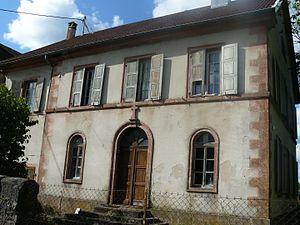
Presbytère de Bourg-Bruche (XIXe)
Bourg-Bruche est une commune française située dans le département du Bas-Rhin, en région Grand Est.